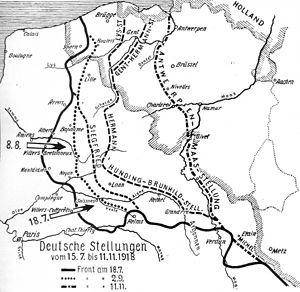
La 44ᵉ division de réserve est une unité de l'armée allemande qui participe à la Première Guerre mondiale.